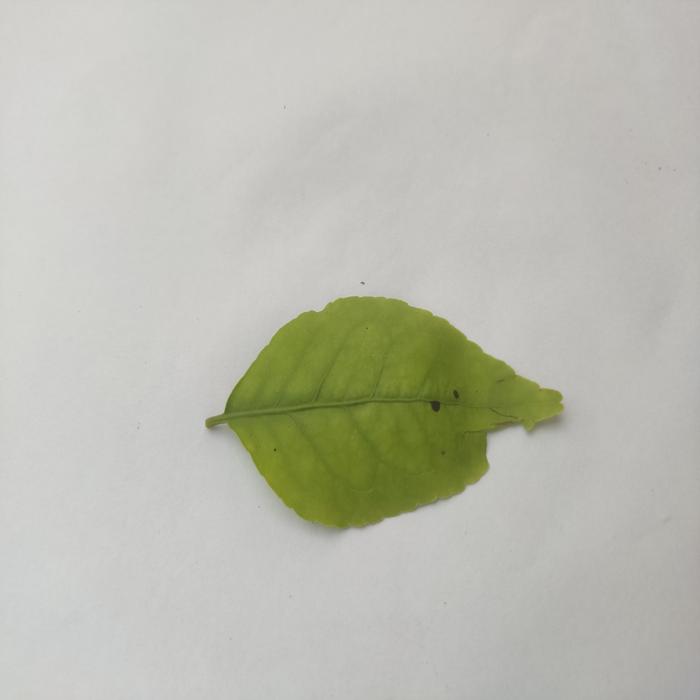
Crop: Aegle Marmelos
Leaf condition: Cercospora_Leaf